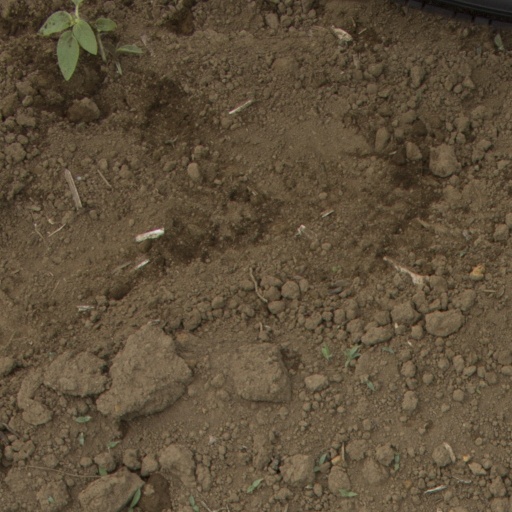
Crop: Jerusalem artichoke